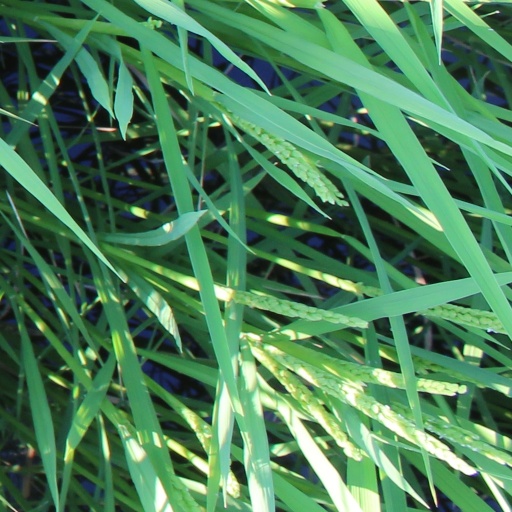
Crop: rice